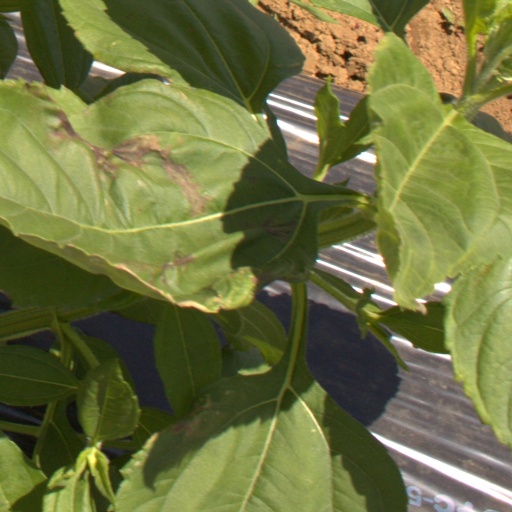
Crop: Jerusalem artichoke